SS Minnesotan

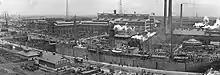
USS "Minnesotan" ("right") is seen in drydock at the Philadelphia Navy Yard in August 1919, where she was prepared for decommissioning.

Details of "Minnesotan"s third journey are not available, but her final journey began by sailing from Brest on 23 July with elements of the U.S. 4th Infantry Division and ended upon arrival at Philadelphia on 3 August. In total, she carried 8,038 troops in four voyages from France. By 15 August, "Minnesotan" had entered dry dock at the Philadelphia Navy Yard to prepare for decommissioning, which took place six days later. She was then returned to American-Hawaiian. Leslie White, later a noted American anthropologist, was a crewman aboard USS "Minnesotan".